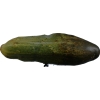
Label: cucumber